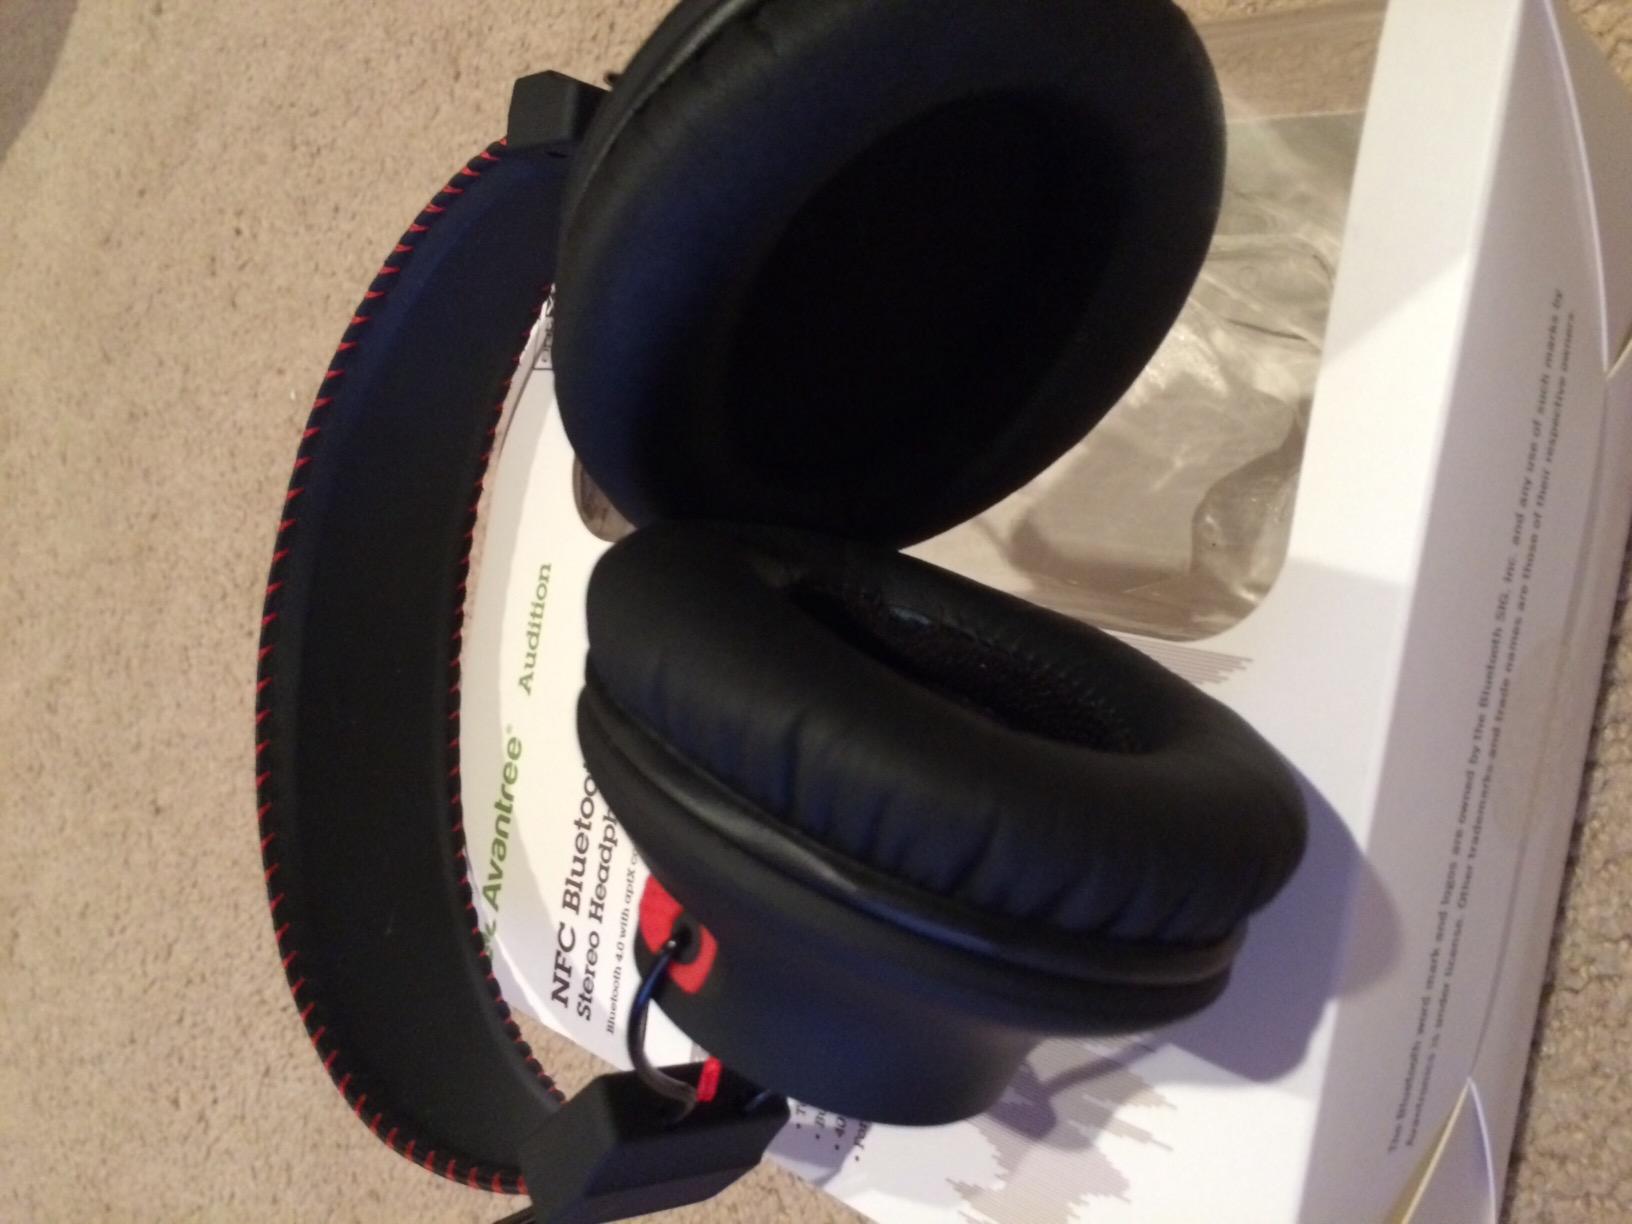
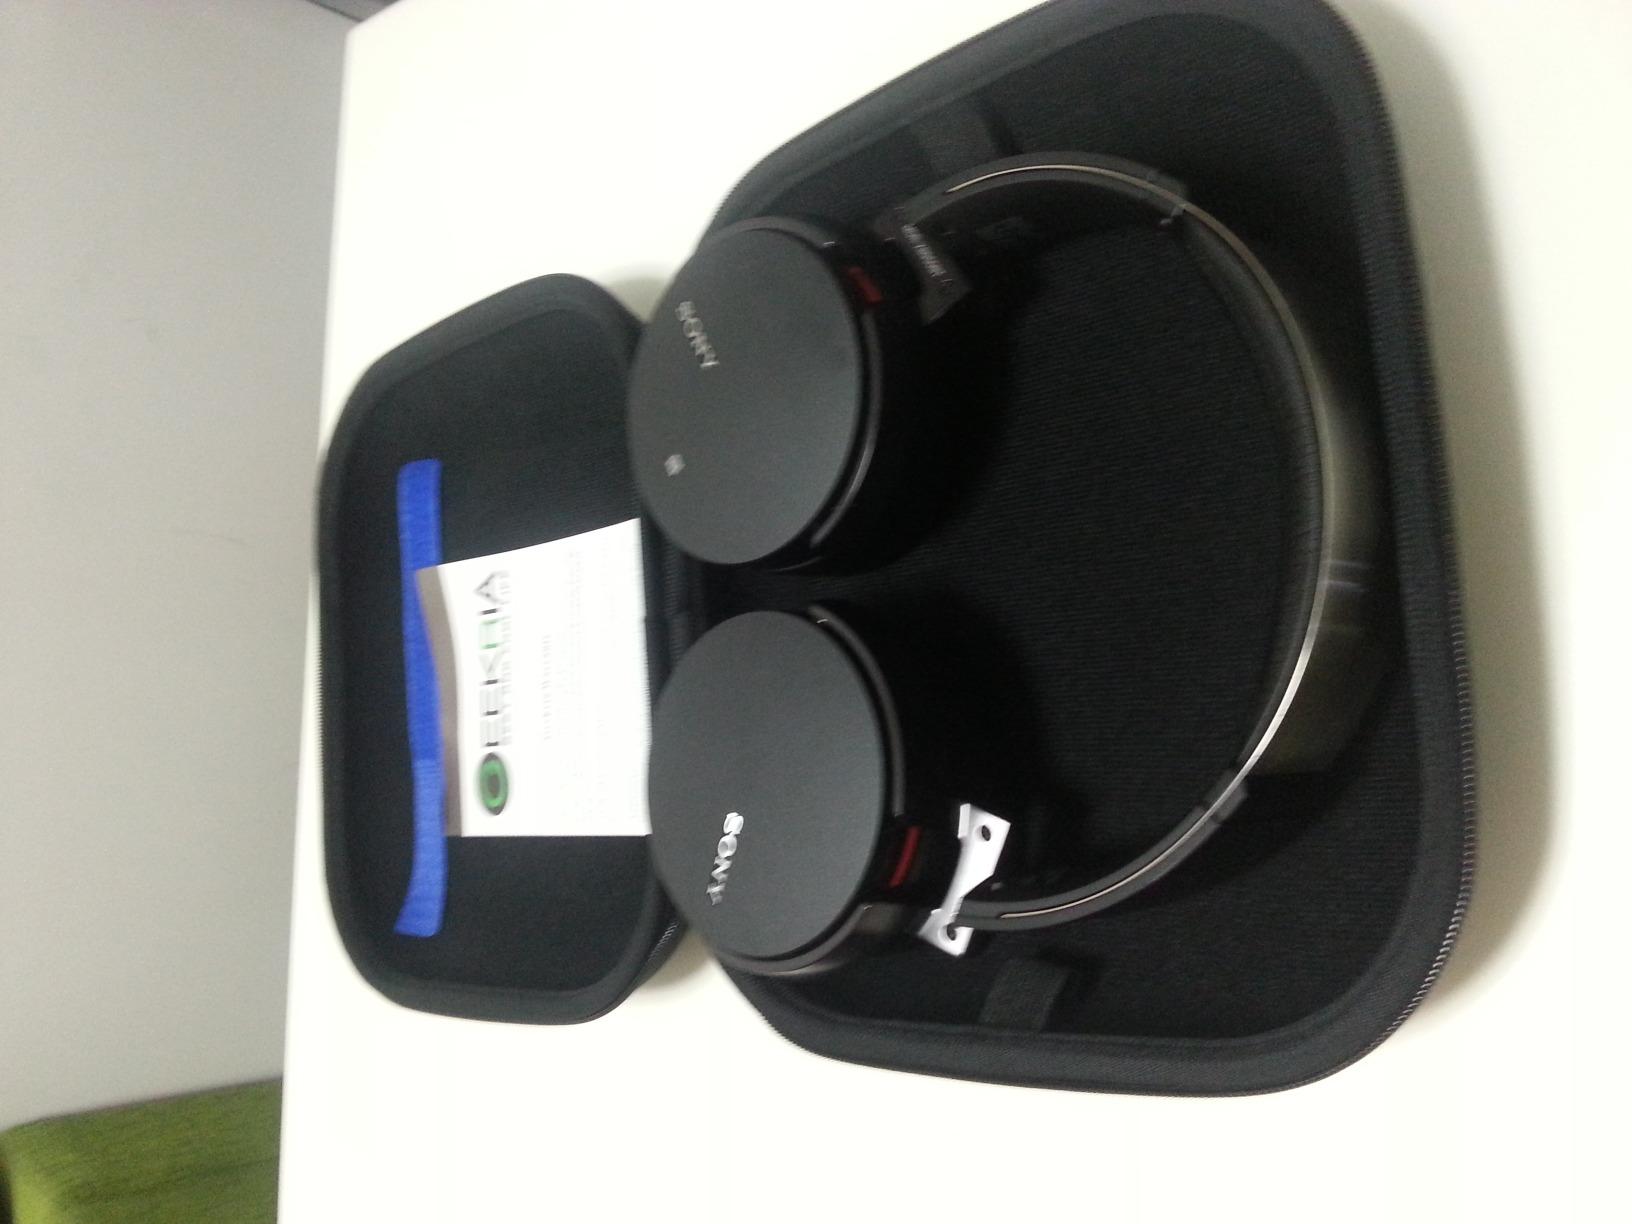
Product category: headphones
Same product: no